Hollywood Forever Cemetery

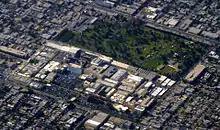
Hollywood Forever Cemetery abuts Paramount Studios on its south end.

The cemetery is briefly shown in the short "Stopover in Hollywood". The television series "90210" featured the cemetery in the episode "Hollywood Forever".